Kashin Glacier

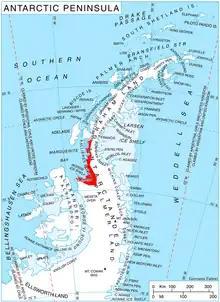
Location of Fallières Coast on the Antarctic Peninsula.

Kashin Glacier is the 8 km long and 2.7 km wide glacier on Fallières Coast in Graham Land, Antarctica. It is situated southwest of Perutz Glacier, north of Marvodol Glacier and east-southeast of Bader Glacier, flows northward between Shapkarev Buttress and Rudozem Heights, and flows into Bourgeois Fjord next southwest of Perutz Glacier.